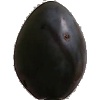
Label: Plum 3